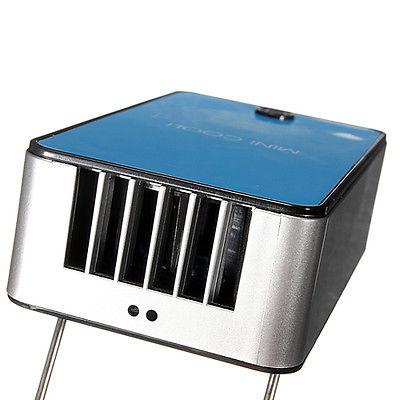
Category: fan